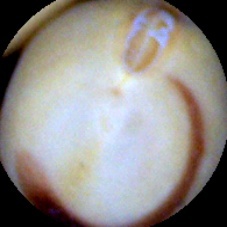
Label: Spotted